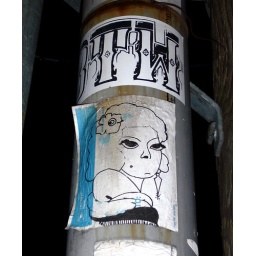
girl mit flower in her hair